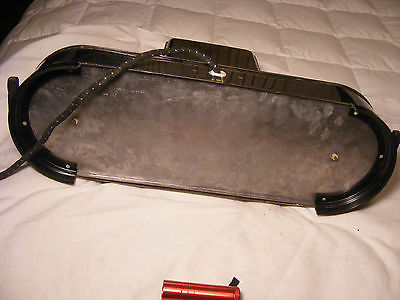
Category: toaster